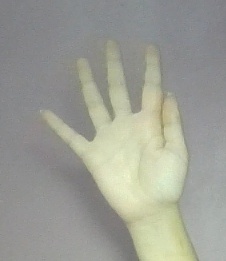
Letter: sheen